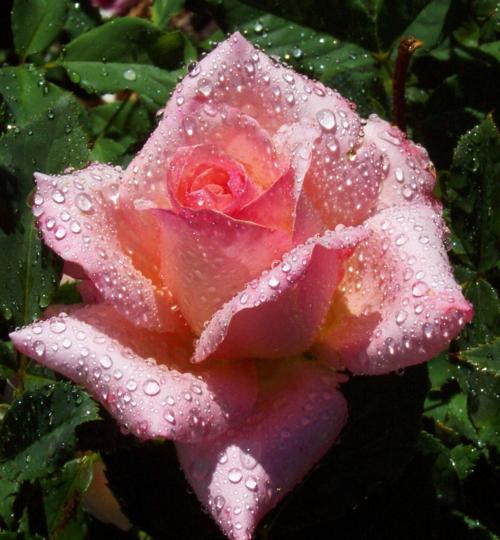
Label: rose